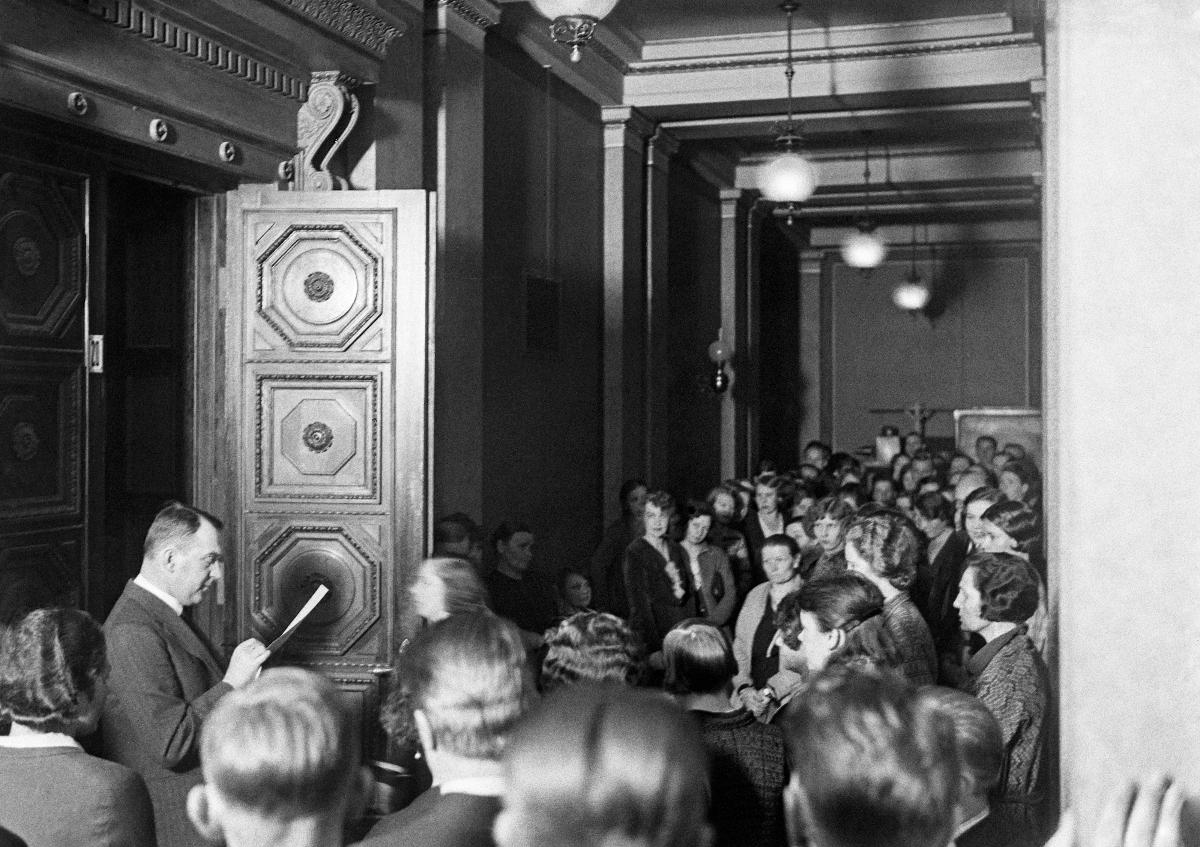
Kansanäänestys kieltolaista
Folkomröstning angående förbudslagen; The prohibition referendum
sisällön kuvaus: Kieltolakiäänestys Helsingissä 29.-30.12.1931. Insinööri Erik von Frenckell pitää nimenhuudon ääntenlaskijoille keskiyöllä 30.12.1931. content description: Referendum concerning the Prohibition Law in Helsinki 29.-30.12.1931. innehållsbeskrivning: Förbudslagsomröstningen i Helsingfors 29.-30.12.1931. Ingeniör Erik von Frenckell håller namnupprop för rösträknarna vid midnatt 30.12.1931.
Kuvaaja: Sundström, Hugo, kuvaaja
Vuosi: 1931
Paikka: Suomi, Uusimaa, Helsinki
Aiheet: alkoholi (päihteet); kieltolait; kansanäänestykset; äänestykset; ääntenlaskijat; HBL; alcohol (beverage); prohibition acts; alcohol; spirits; laws; prohibition laws; politics; referendum; vote counters; referenda; votes; alkohol (rusmedel); förbudslagar; politik; alkohol; sprit; förbudslagen; lagar; förbud; folkomröstning; rösträknare; folkomröstningar; omröstningar